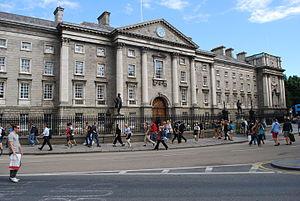
Vue de Trinity College à Dublin.